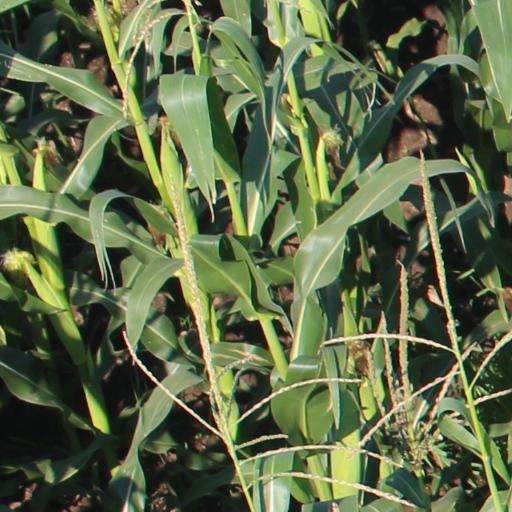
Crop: maize; corn